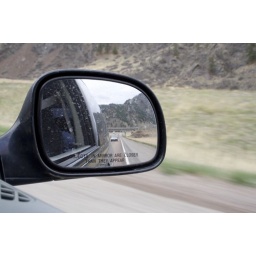
George and Shan's car in the mirror